Madison County, North Carolina

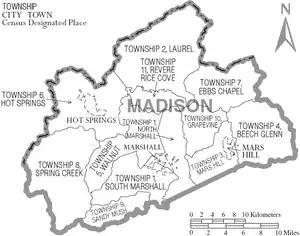
Map of Madison County with municipal and township labels

The county is divided into twelve townships that are both numbered and named: